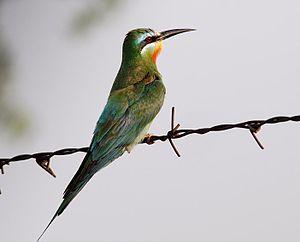
Guêpier de Perse
Le Guêpier de Perse est une espèce d'oiseaux de la famille des Meropidae.